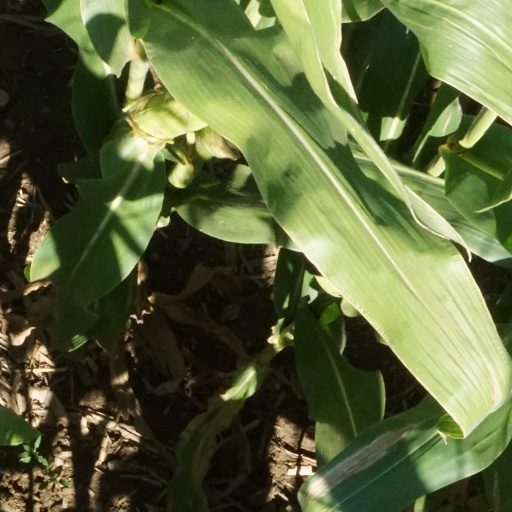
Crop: maize; corn